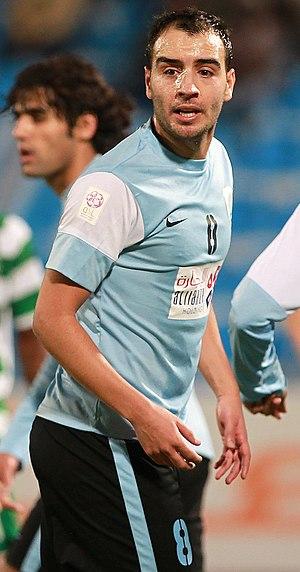
Saïd Boutahar, né le 12 août 1982 Rotterdam, est footballeur néerlandais d'origine marocaine.